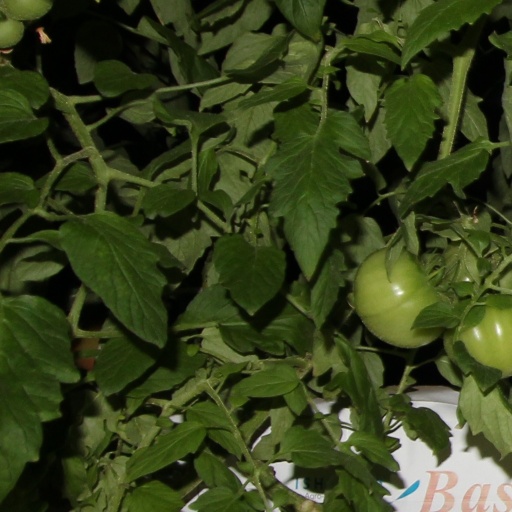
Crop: tomato